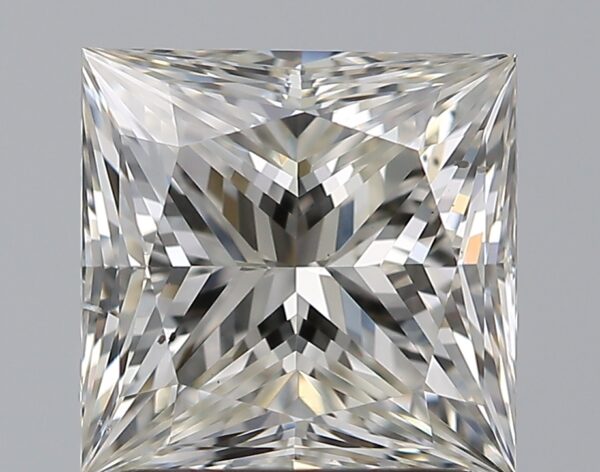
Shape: princess
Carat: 1.7
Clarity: SI1
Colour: J
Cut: VG
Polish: EX
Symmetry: EX
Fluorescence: ST
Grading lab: GIA
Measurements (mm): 6.51 x 6.51 x 4.93